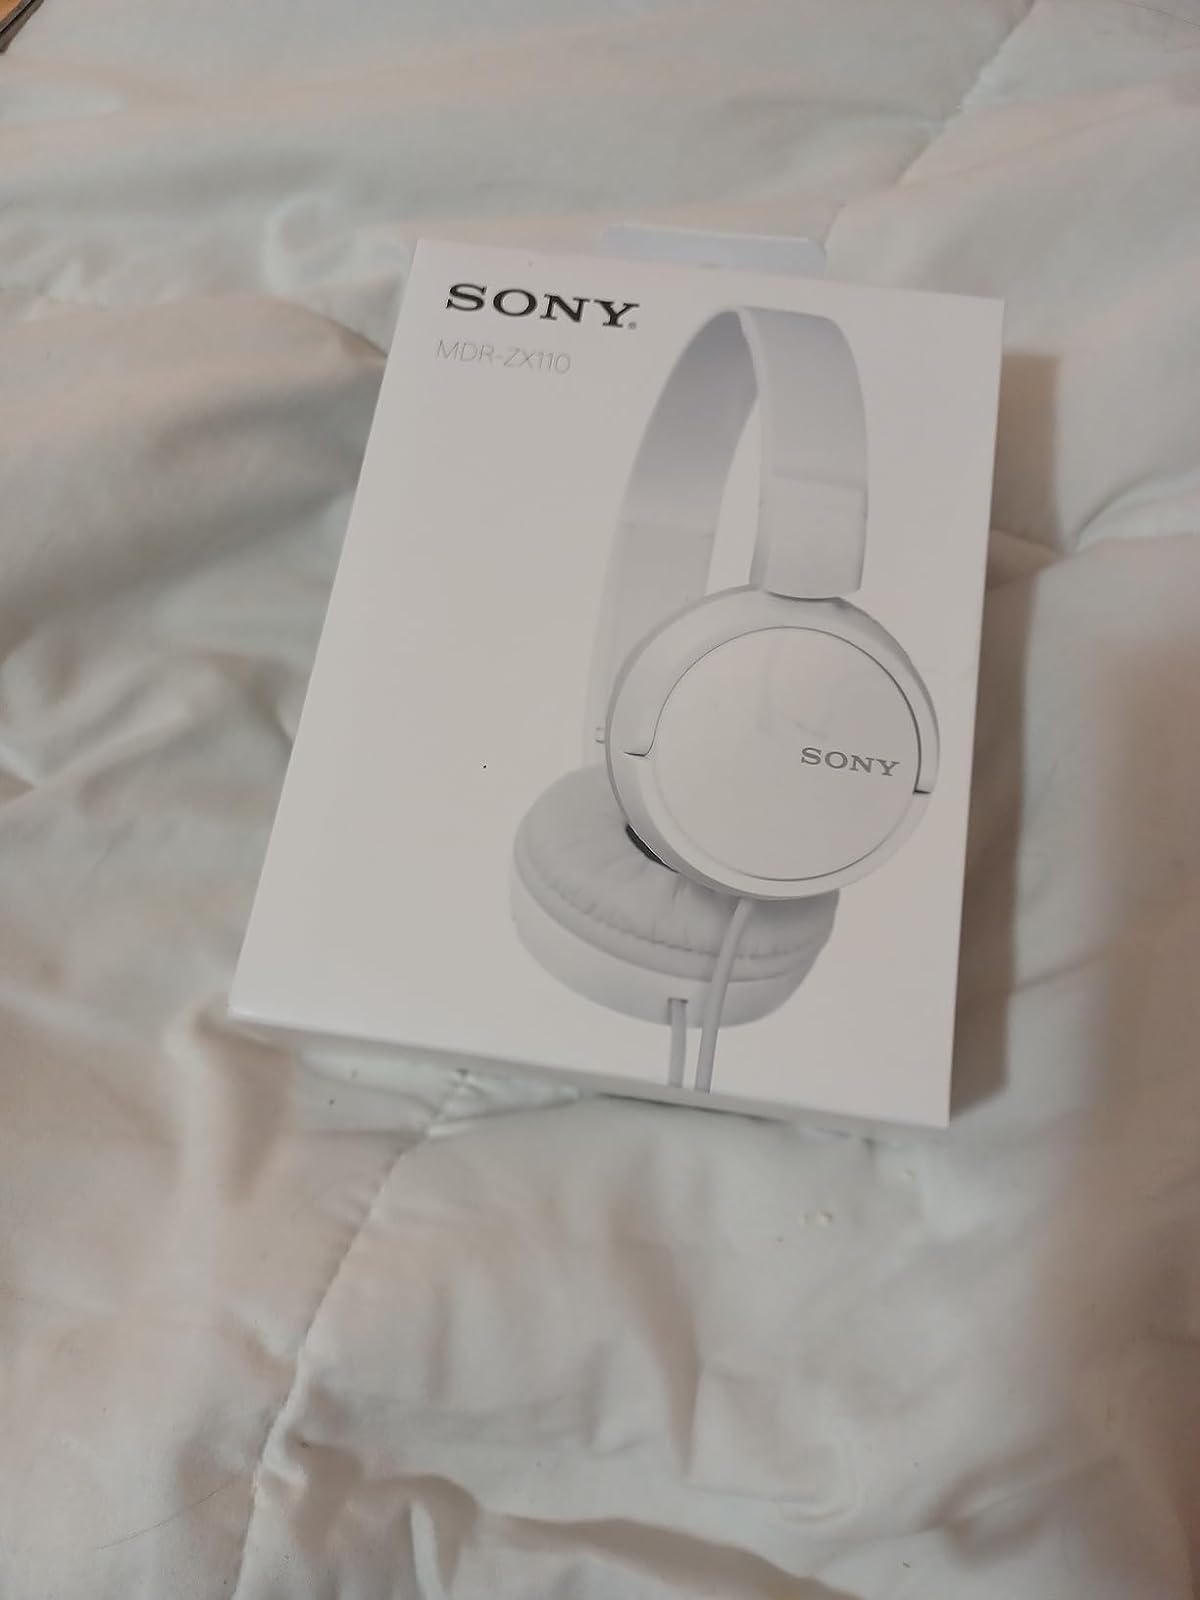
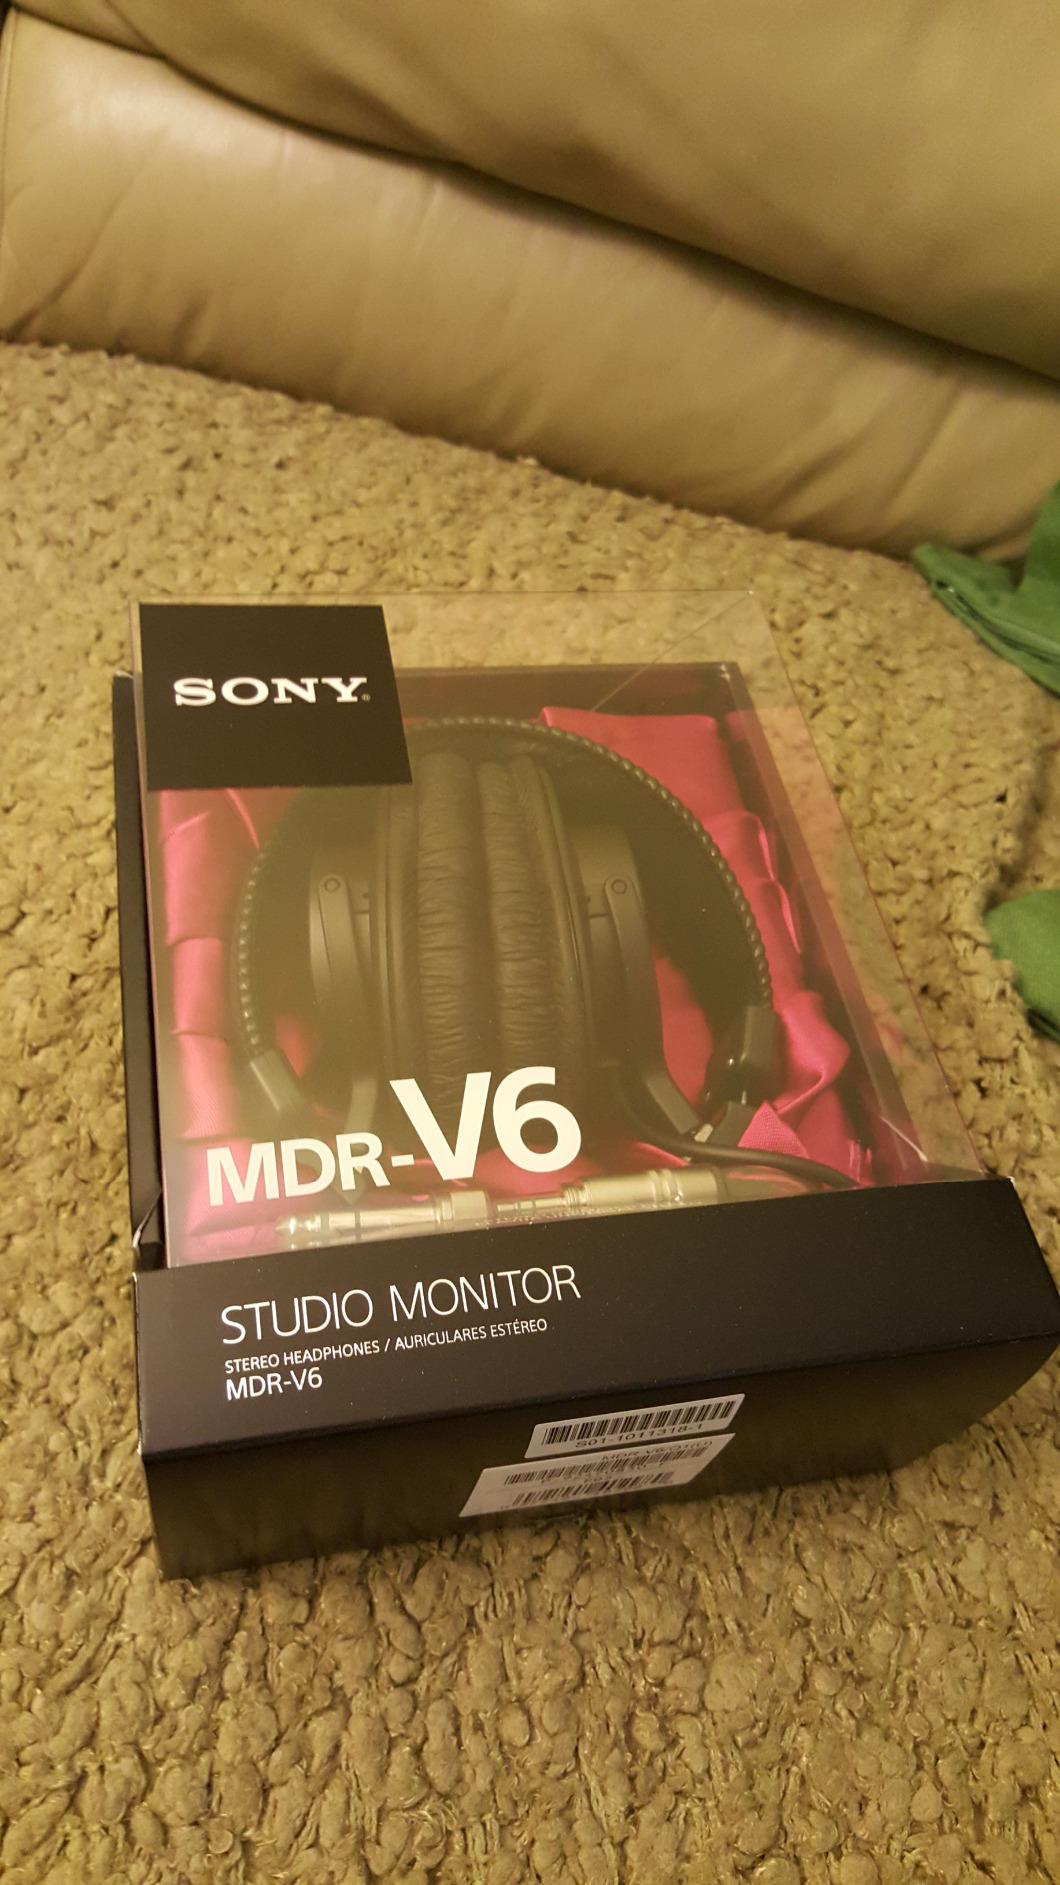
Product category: headphones
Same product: no